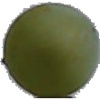
Label: Grape White 4